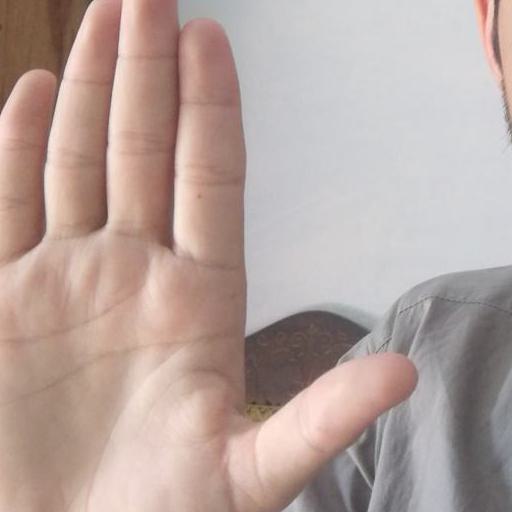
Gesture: stop